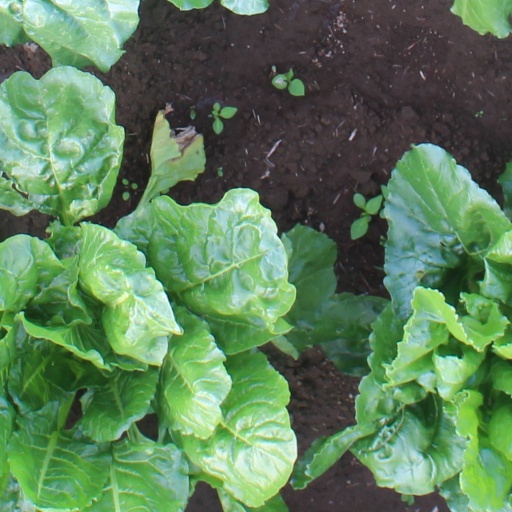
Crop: sugar beet